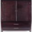
Label: wardrobe